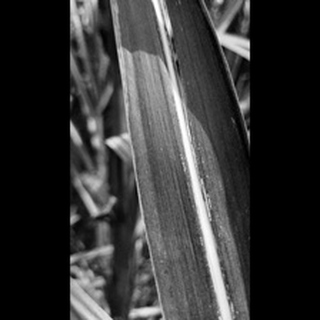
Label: sugarcane_rust